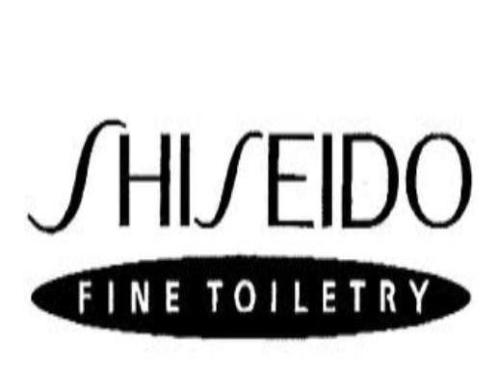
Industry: Necessities